Chris Dangerfield (writer)

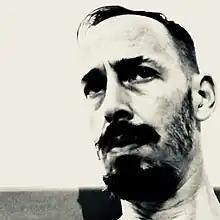
Dangerfield in Cambodia taken by himself and used with permission

Christopher Stuart Dangerfield is an English writer, story teller, and former stand-up comedian. His material often discusses prostitution and drug use based on his own life experiences.